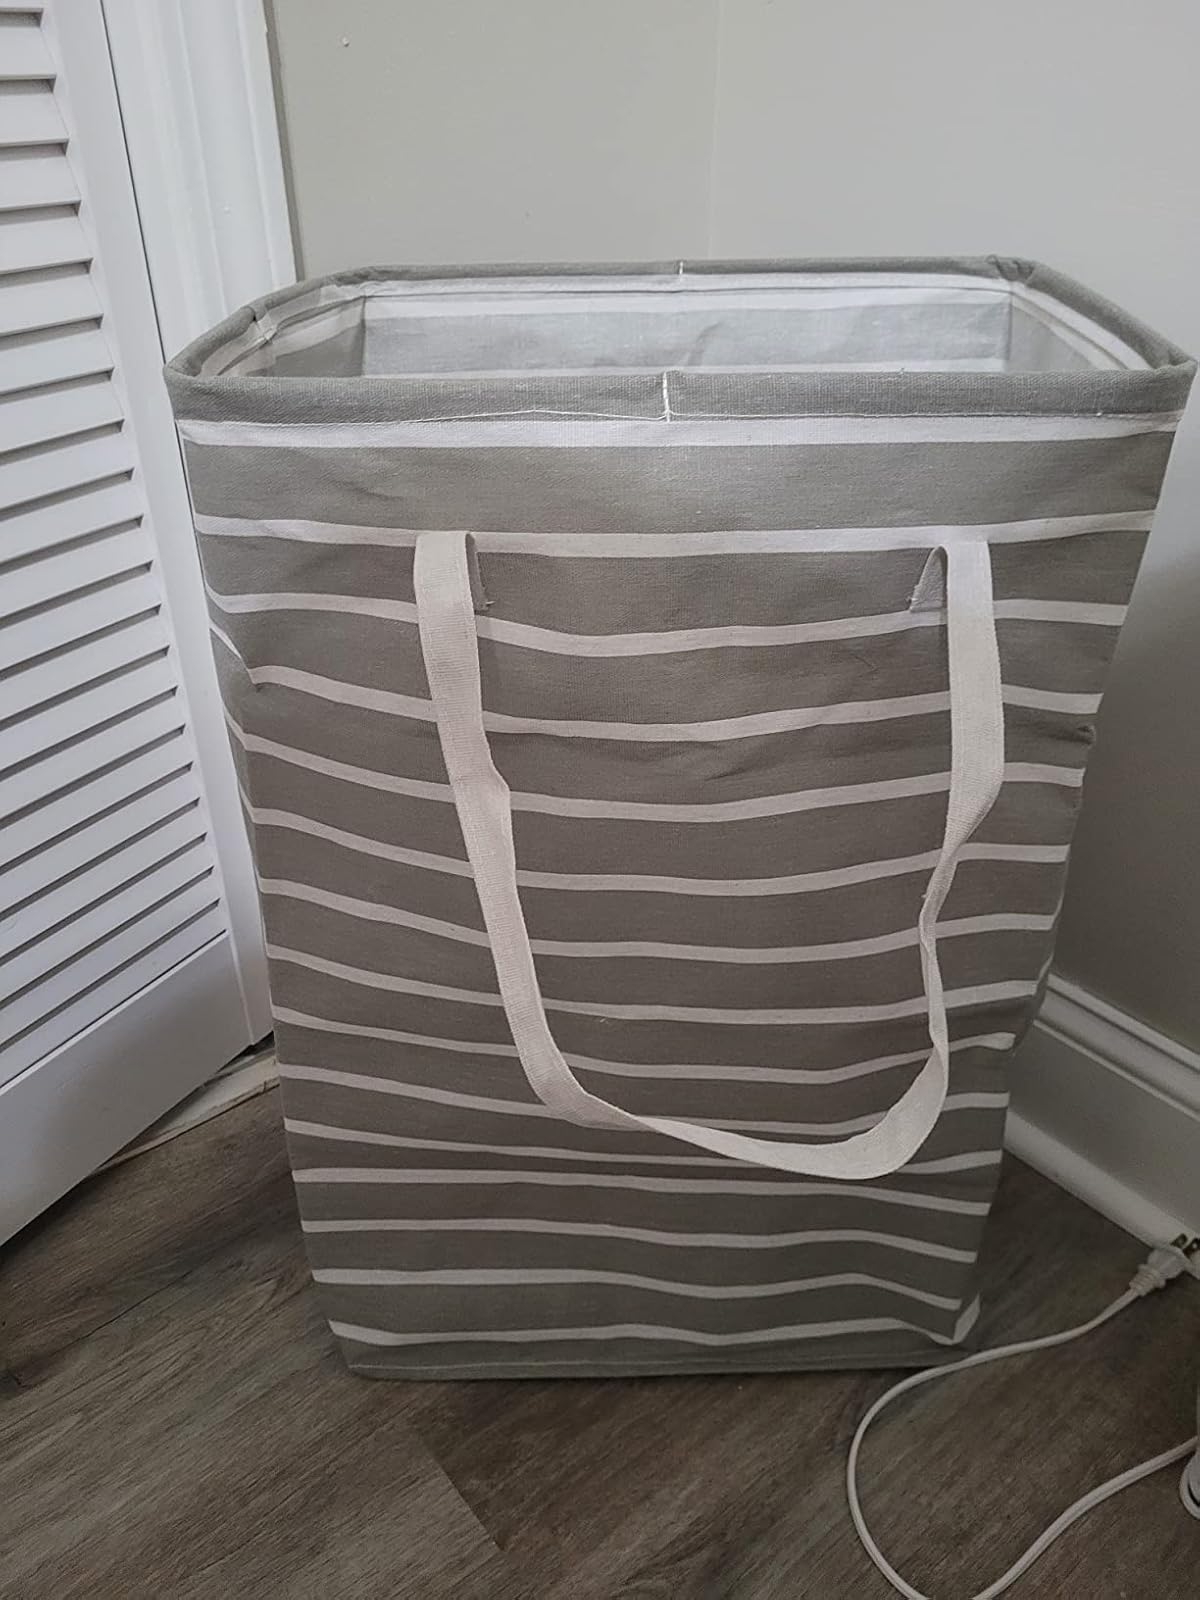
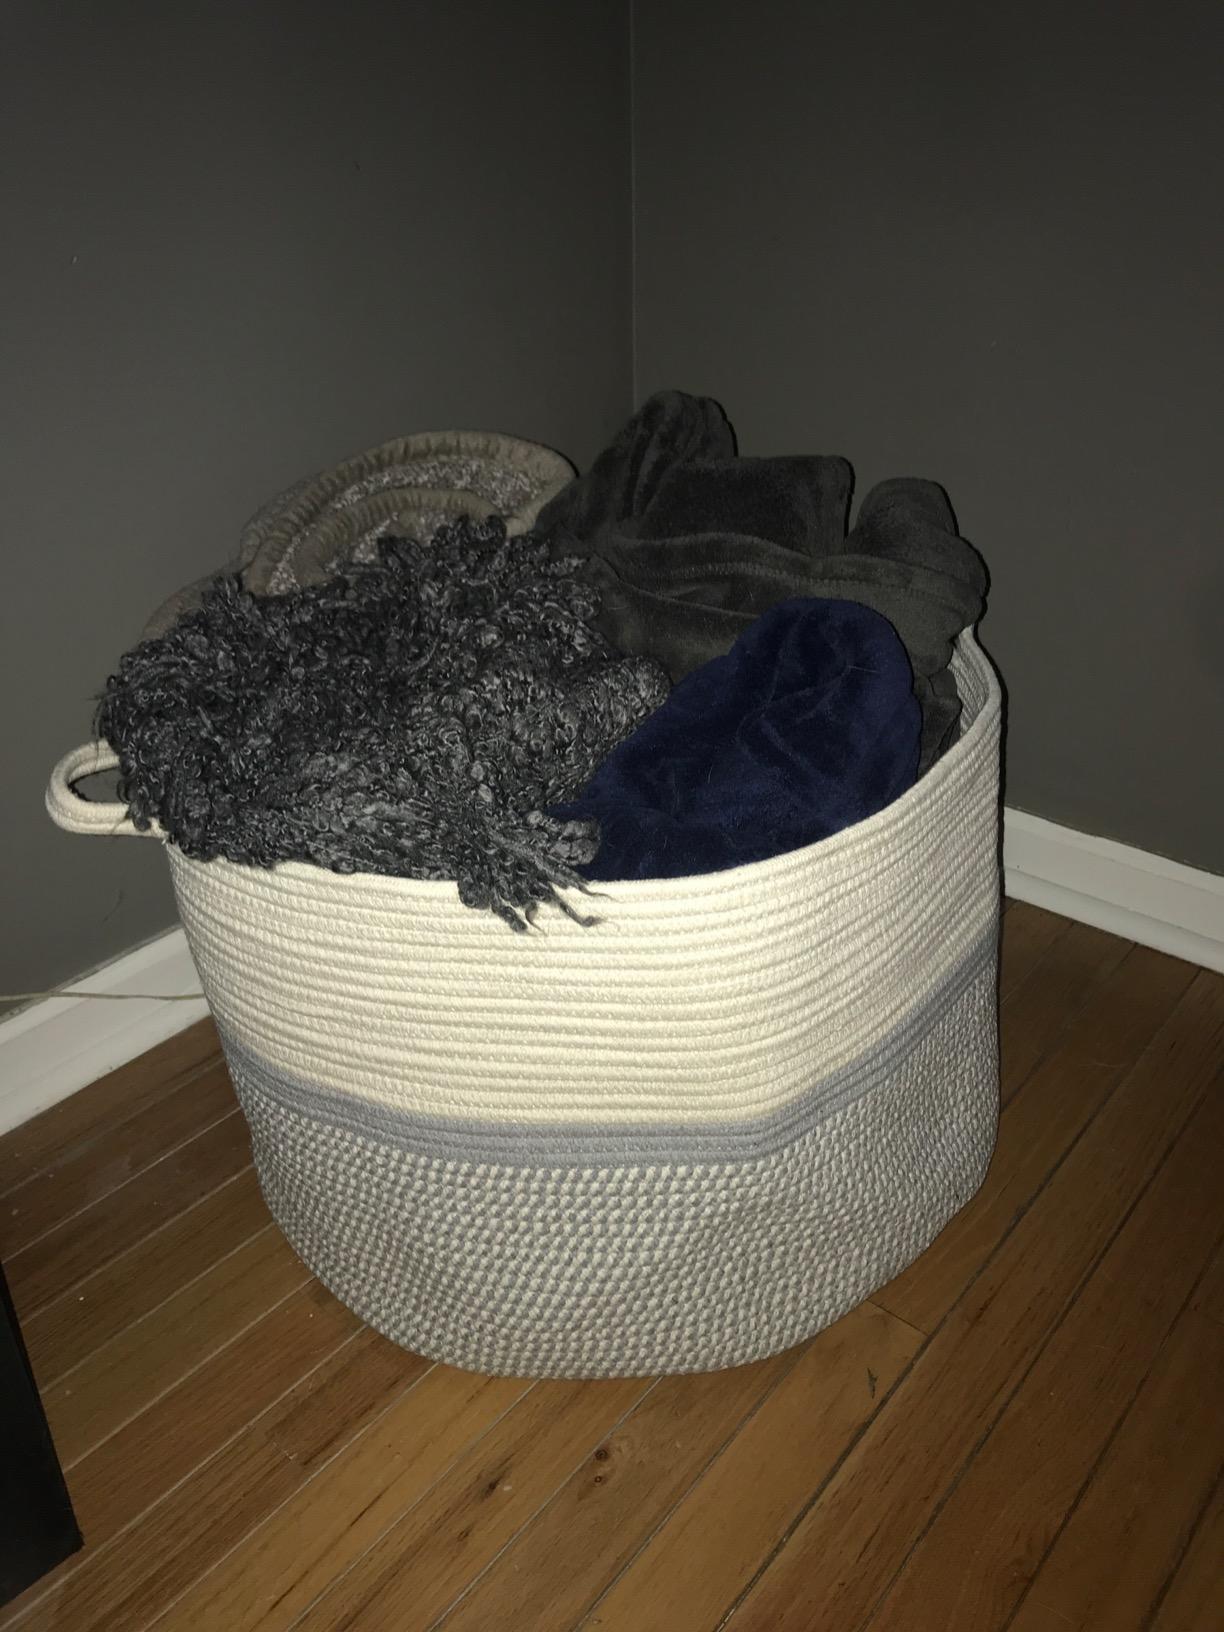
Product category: items_hamper
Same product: no